Maritim Hotel Plaza Tirana

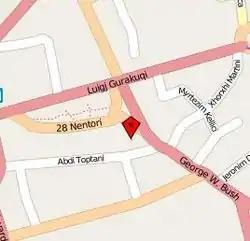

Maritim Hotel Plaza Tirana is a luxury hotel in Tirana, Albania owned by German Maritim hotel chain. It is located on "28 Nëntori Street", near the Skanderbeg Square.